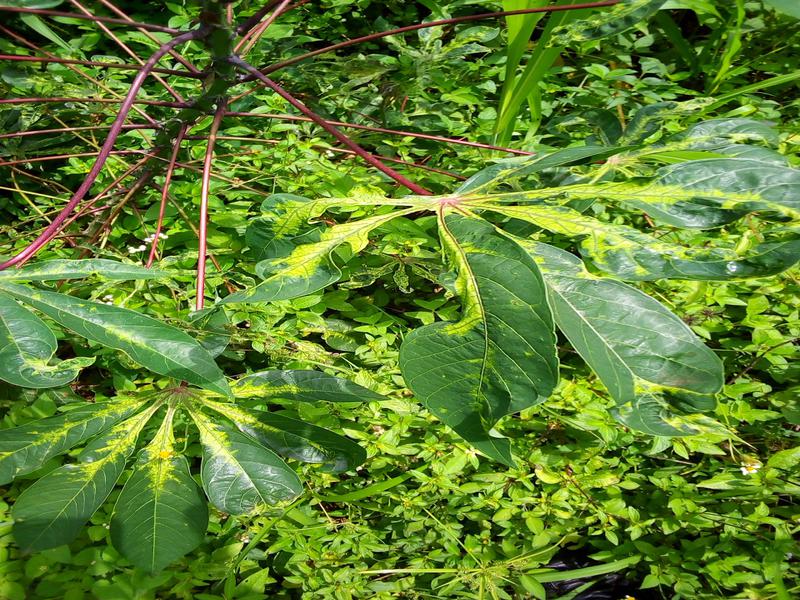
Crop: cassava
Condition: mosaic_disease